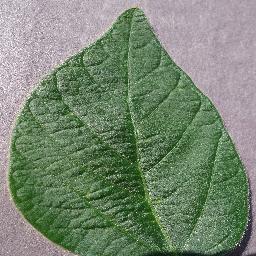
Label: Soybean___healthy